Mazhavillu

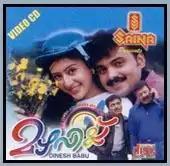

Mazhavillu is a 1999 Indian Malayalam-language romantic thriller film directed by Dinesh Baboo. It is a remake of director's own 1997 Kannada movie "Amruthavarshini". It stars Kunchacko Boban, Preeti Jhangiani and Vineeth in the lead roles, with Lalu Alex, Chithra, and Praveena in other pivotal roles.